Bank

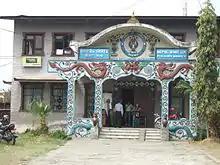
Branch of Nepal Bank in Pokhara, Western Nepal.

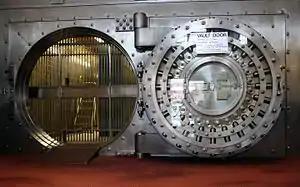
Large door to an old bank vault.

In most common law jurisdictions there is a Bills of Exchange Act that codifies the law in relation to negotiable instruments, including checks, and this Act contains a statutory definition of the term "banker": "banker" includes a body of persons, whether incorporated or not, who carry on the business of banking' (Section 2, Interpretation). Although this definition seems circular, it is actually functional, because it ensures that the legal basis for bank transactions such as checks does not depend on how the bank is structured or regulated.